Norman Brunsdale

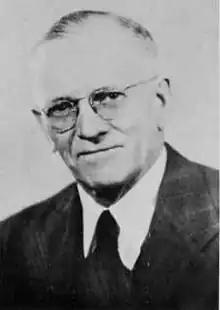
Official portrait,

Clarence Norman Brunsdale (July 9, 1891January 27, 1978) was an American politician who served as the 24th governor of North Dakota and a United States senator from the state of North Dakota.